Hamza Hakimzade Niyazi

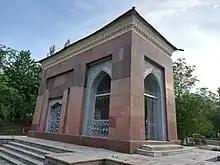
Niyazi's mausoleum in Shohimardon

In the course of his work, Hamza often met with the Tajik writer Sadriddin Ayni, who was also an advocate of the Jadid movement before the revolution, later becoming a supporter of the Soviet Union.